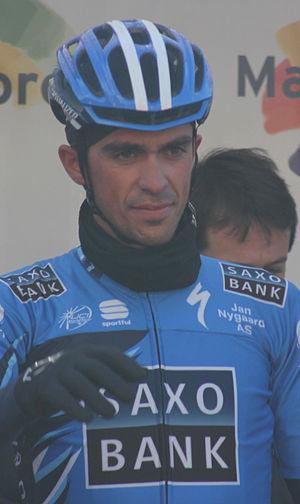
Le Trofeo Palma du Challenge de Majorque (Challenge Vuelta a Mallorca)